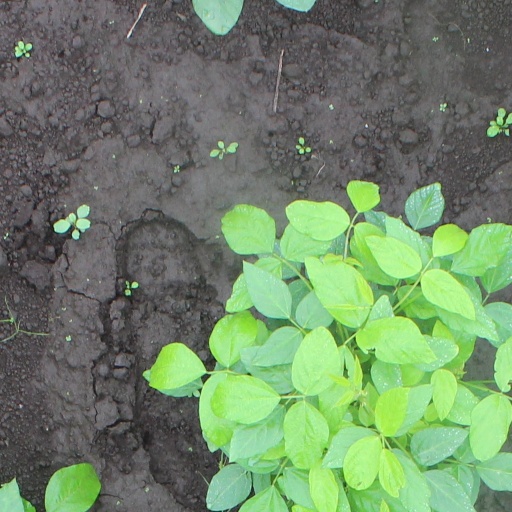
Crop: soybean